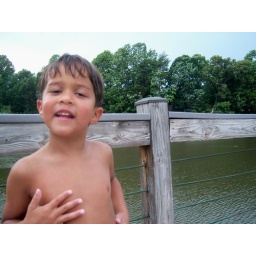
The boy by the lake